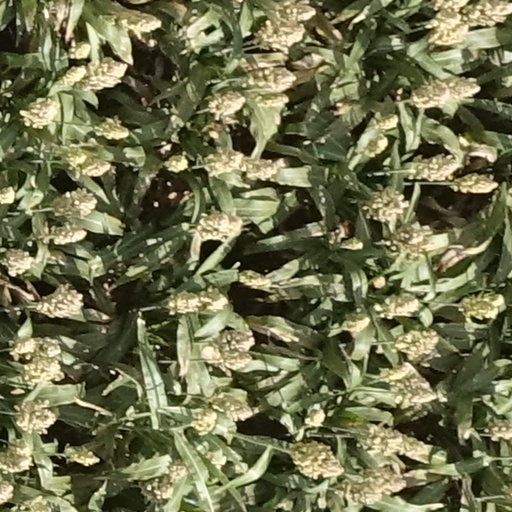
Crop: sorghum